Answer in natural language. Considering the relative positions, where is green floor lamp with metal stand (highlighted by a green box) with respect to gray single seat fabric armchair (highlighted by a blue box)? Choose between the following options: below or above
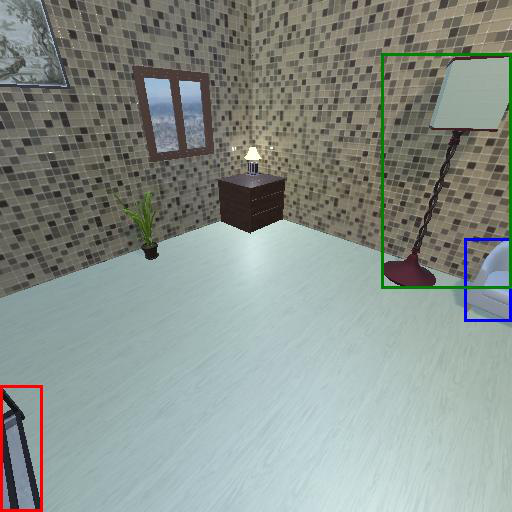
<answer>above</answer>